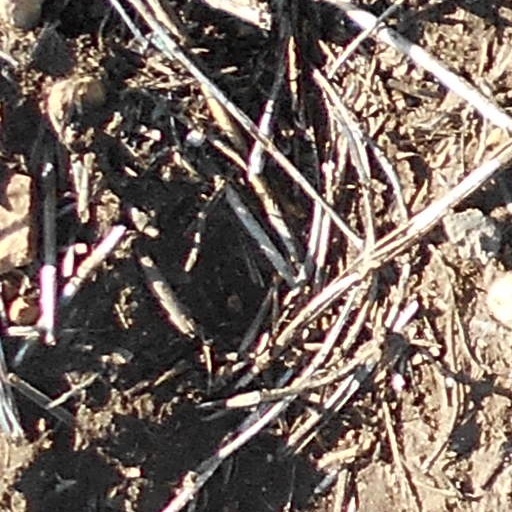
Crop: wheat